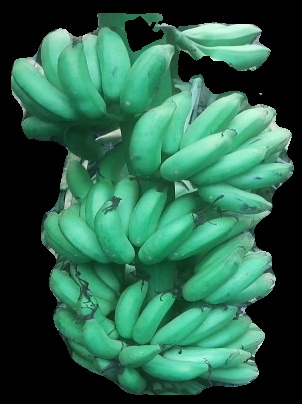
Variety: elakki-bale
Grade: grade1